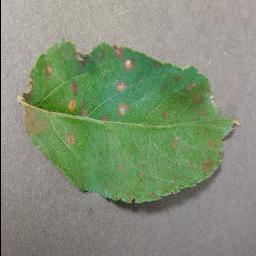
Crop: apple
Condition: cedar_rust